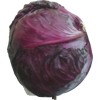
Label: red_cabbage